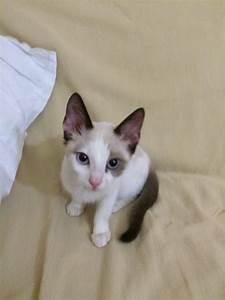
cat